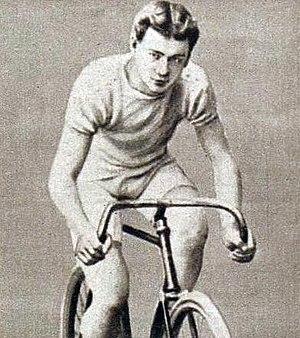
Le cycliste français Albert Champion, vers 1900.
Albert Champion, né le 5 avril 1878 à Paris et mort le 26 octobre 1927 également à Paris, est un coureur cycliste français. En 1899, il remporte la quatrième édition de Paris-Roubaix, alors courue derrière des entraîneurs à motocyclette. Il se rend peu après aux États-Unis où il dispute des courses sur piste derrière motos, un type de compétition alors populaire dans ce pays. De retour en France, il remporte en 1904 le championnat de France de demi-fond.